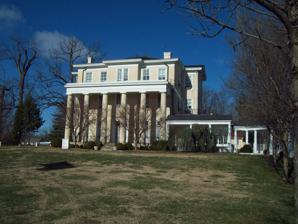
Building: University of Maryland Rehabilitation & Orthopaedic Institute
Country: United States of America
Year built: 1867
Hospital in Baltimore, MD University of Maryland Rehabilitation & Orthopaedic Institute University of Maryland Medical System Geography Location 2200 Kernan Drive, Baltimore, MD Organisation Type Rehabilitation, Outpatient Links Website http://www.umrehabortho.org/ James Lawrence Kernan Hospital U.S. National Register of Historic Places Baltimore City Landmark Coordinates 39°18′48″N 76°42′34″W / 39.31333°N 76.70944°W / 39.31333; -76.70944 Area 50 acres (20 ha) Built 1863 Architectural style Greek Revival and Colonial Revival architecture NRHP reference No. 79003275 Significant dates Added to NRHP September 24, 1979 Designated BCL 1982 University of Maryland Rehabilitation & Orthopaedic Institute is a rehabilitation hospital located along the border of the Forest Park neighborhood of northwest Baltimore City and Woodlawn in Maryland . It lies on and is incorporated into the historic hospital building and grounds of the former James Lawrence Kernan Hospital . The hospital is now part of the University of Maryland Medical System , on the campus of the University of Maryland at Baltimore . History The James Lawrence Kernan Hospital was built between 1860 and 1867 as Radnor Park, a two-story, five-bay, Victorian mansion. In the first decades of the 20th century, alterations were carried out to the original house which made the house over into a combination of the Greek Revival and Colonial Revival styles. The additional surrounding 1920s-era hospital structures were built in a style that blends well with the old historic mansion and its grounds. James Lawrence Kernan (1838–1912), was a theater manager and philanthropist of the late Victorian and early Edwardian eras in Baltimore.  He had the landmark Kernan Hotel (later renamed the Congress Hotel) on West Franklin Street. The " rathskeller " in the basement of the hotel (later also known as the "marble bar") was the site of the first " jazz band " music in the town when it opened in 1903. It was listed on the National Register of Historic Places maintained by the National Park Service of the U.S. Department of the Interior in 1979. Notable patients CBS television news reporter/correspondent Kimberly Dozier , following her injuries from an improvised explosive device in the Iraq War in 2006, spent time at Kernan recovering. Several former Baltimore Colts football players, including quarterback Johnny Unitas , were recipients of physical therapy at Kernan Hospital. References